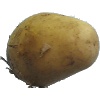
Label: white_potato